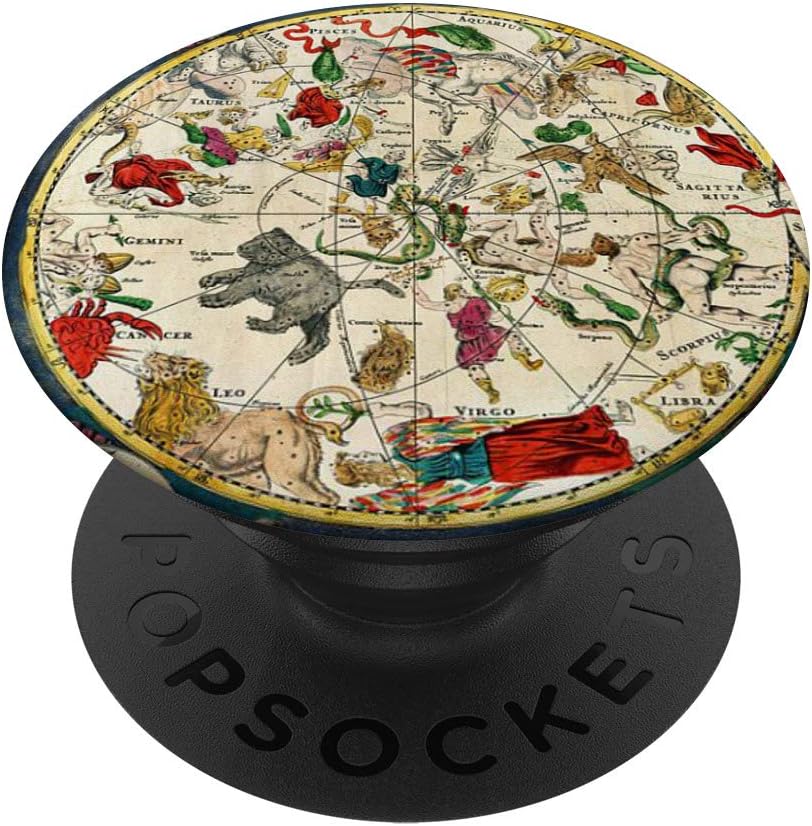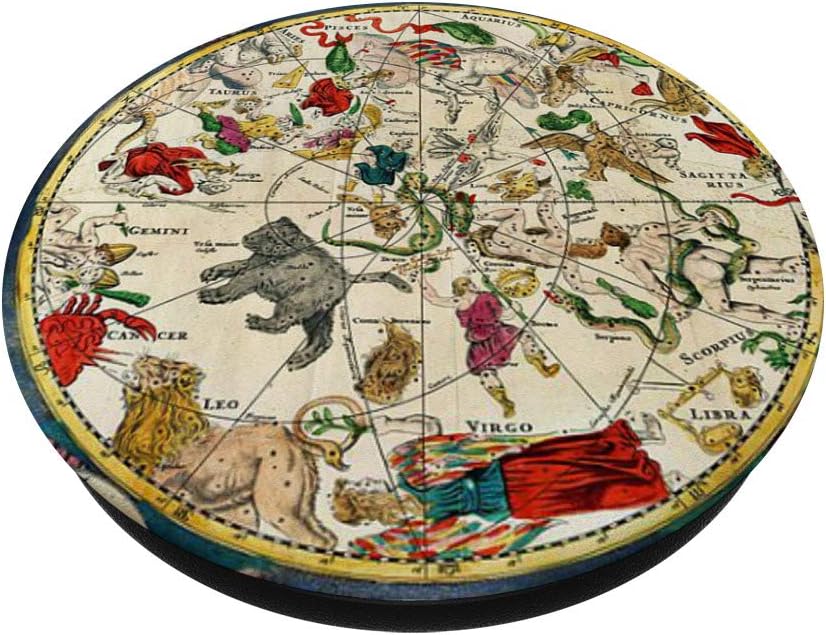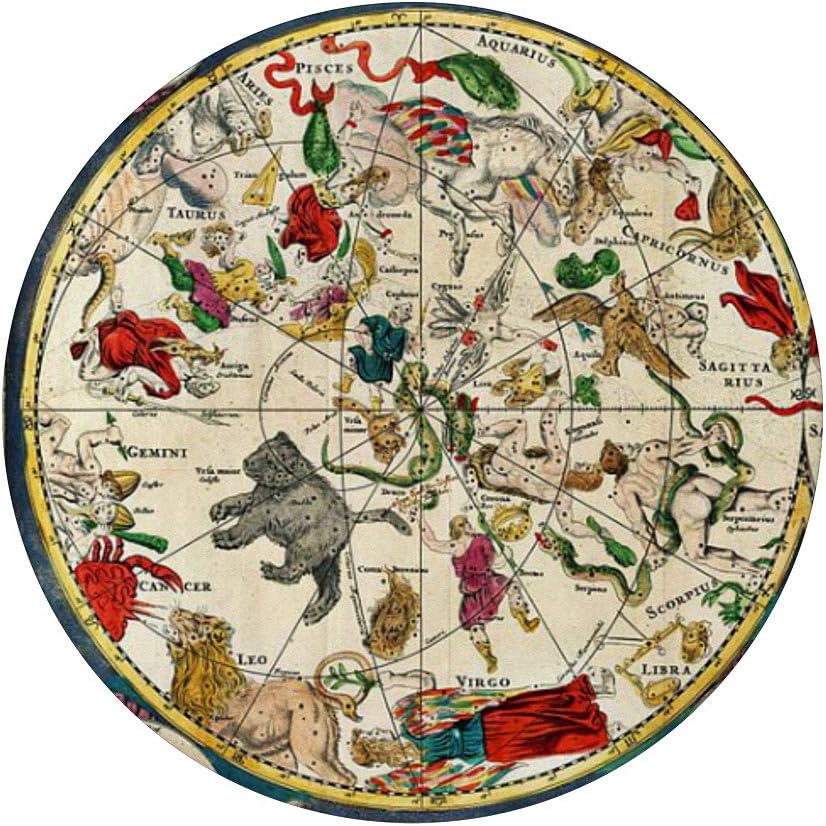
Zodiac Constellations Map Vintage 17th Century Design PopSockets Swappable PopGrip
Category: Cell Phones & Accessories
Vintage zodiac constellations show all the popular horoscope signs including Virgo, Libra, Gemini, Aeries, Pisces, Leo, Cancer, Sagittarius, Scorpio, Capricorn and Taurus with pictures of their symbols. Perfect or man, woman or teen who checks their horoscope every day and identifies with their zodiac sign.
Features: Vintage zodiac constellations show all the popular horoscope signs including Virgo, Libra, Gemini, Aeries, Pisces, Leo, Cancer, Sagittarius, Scorpio, Capricorn and Taurus with pictures of their symbols. | Perfect or man, woman or teen who checks their horoscope every day and identifies with their zodiac sign. | PopGrip with swappable top; switch out your PopTop for another design or remove it completely for wireless charging capabilities. (Not compatible with Apple MagSafe wireless charger or MagSafe wallet.) | Expandable stand to watch videos, take group photos, FaceTime, and Skype handsfree. | Advanced adhesive allows you to remove and reposition on most devices and cases. | Note: Will not stick to some silicone, waterproof, or highly textured cases. Works best with smooth, hard plastic cases. Will adhere to iPhone 11, but not to the iPhone 11 Pro nor the iPhone 11 ProMax without a suitable case.